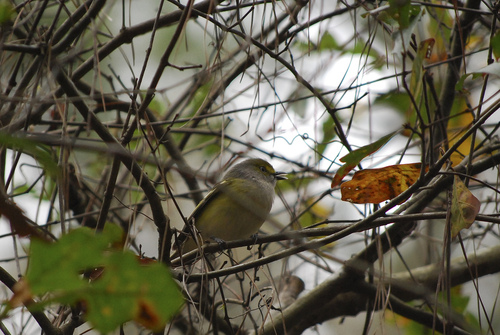
a small yet plump bird has a yellow body with darker wingbars separated by a dirty grey nape and a tiny beak.
this bird has a yellow belly, a short bill, and a gray crown.
a small gray bird with pale yellow sides and a slender black beak.
this small yellow and gray bird has black accents on it's wings.
this is a small, grey bird with yellow on the breast and sides.
this bird has a short stumpy head with a pointed black bill and white breast, with grey coverts and yellow secondaries.
this particular bird has a gray belly and breasts and black secondaries
this particular bird has a belly that is yellow with black patches
this bird has wings that are black and has a grey belly
this bird has a grey crown with a small black bill and yellow sides.
Species: White Eyed Vireo